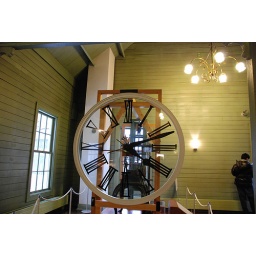
clock in clock tower